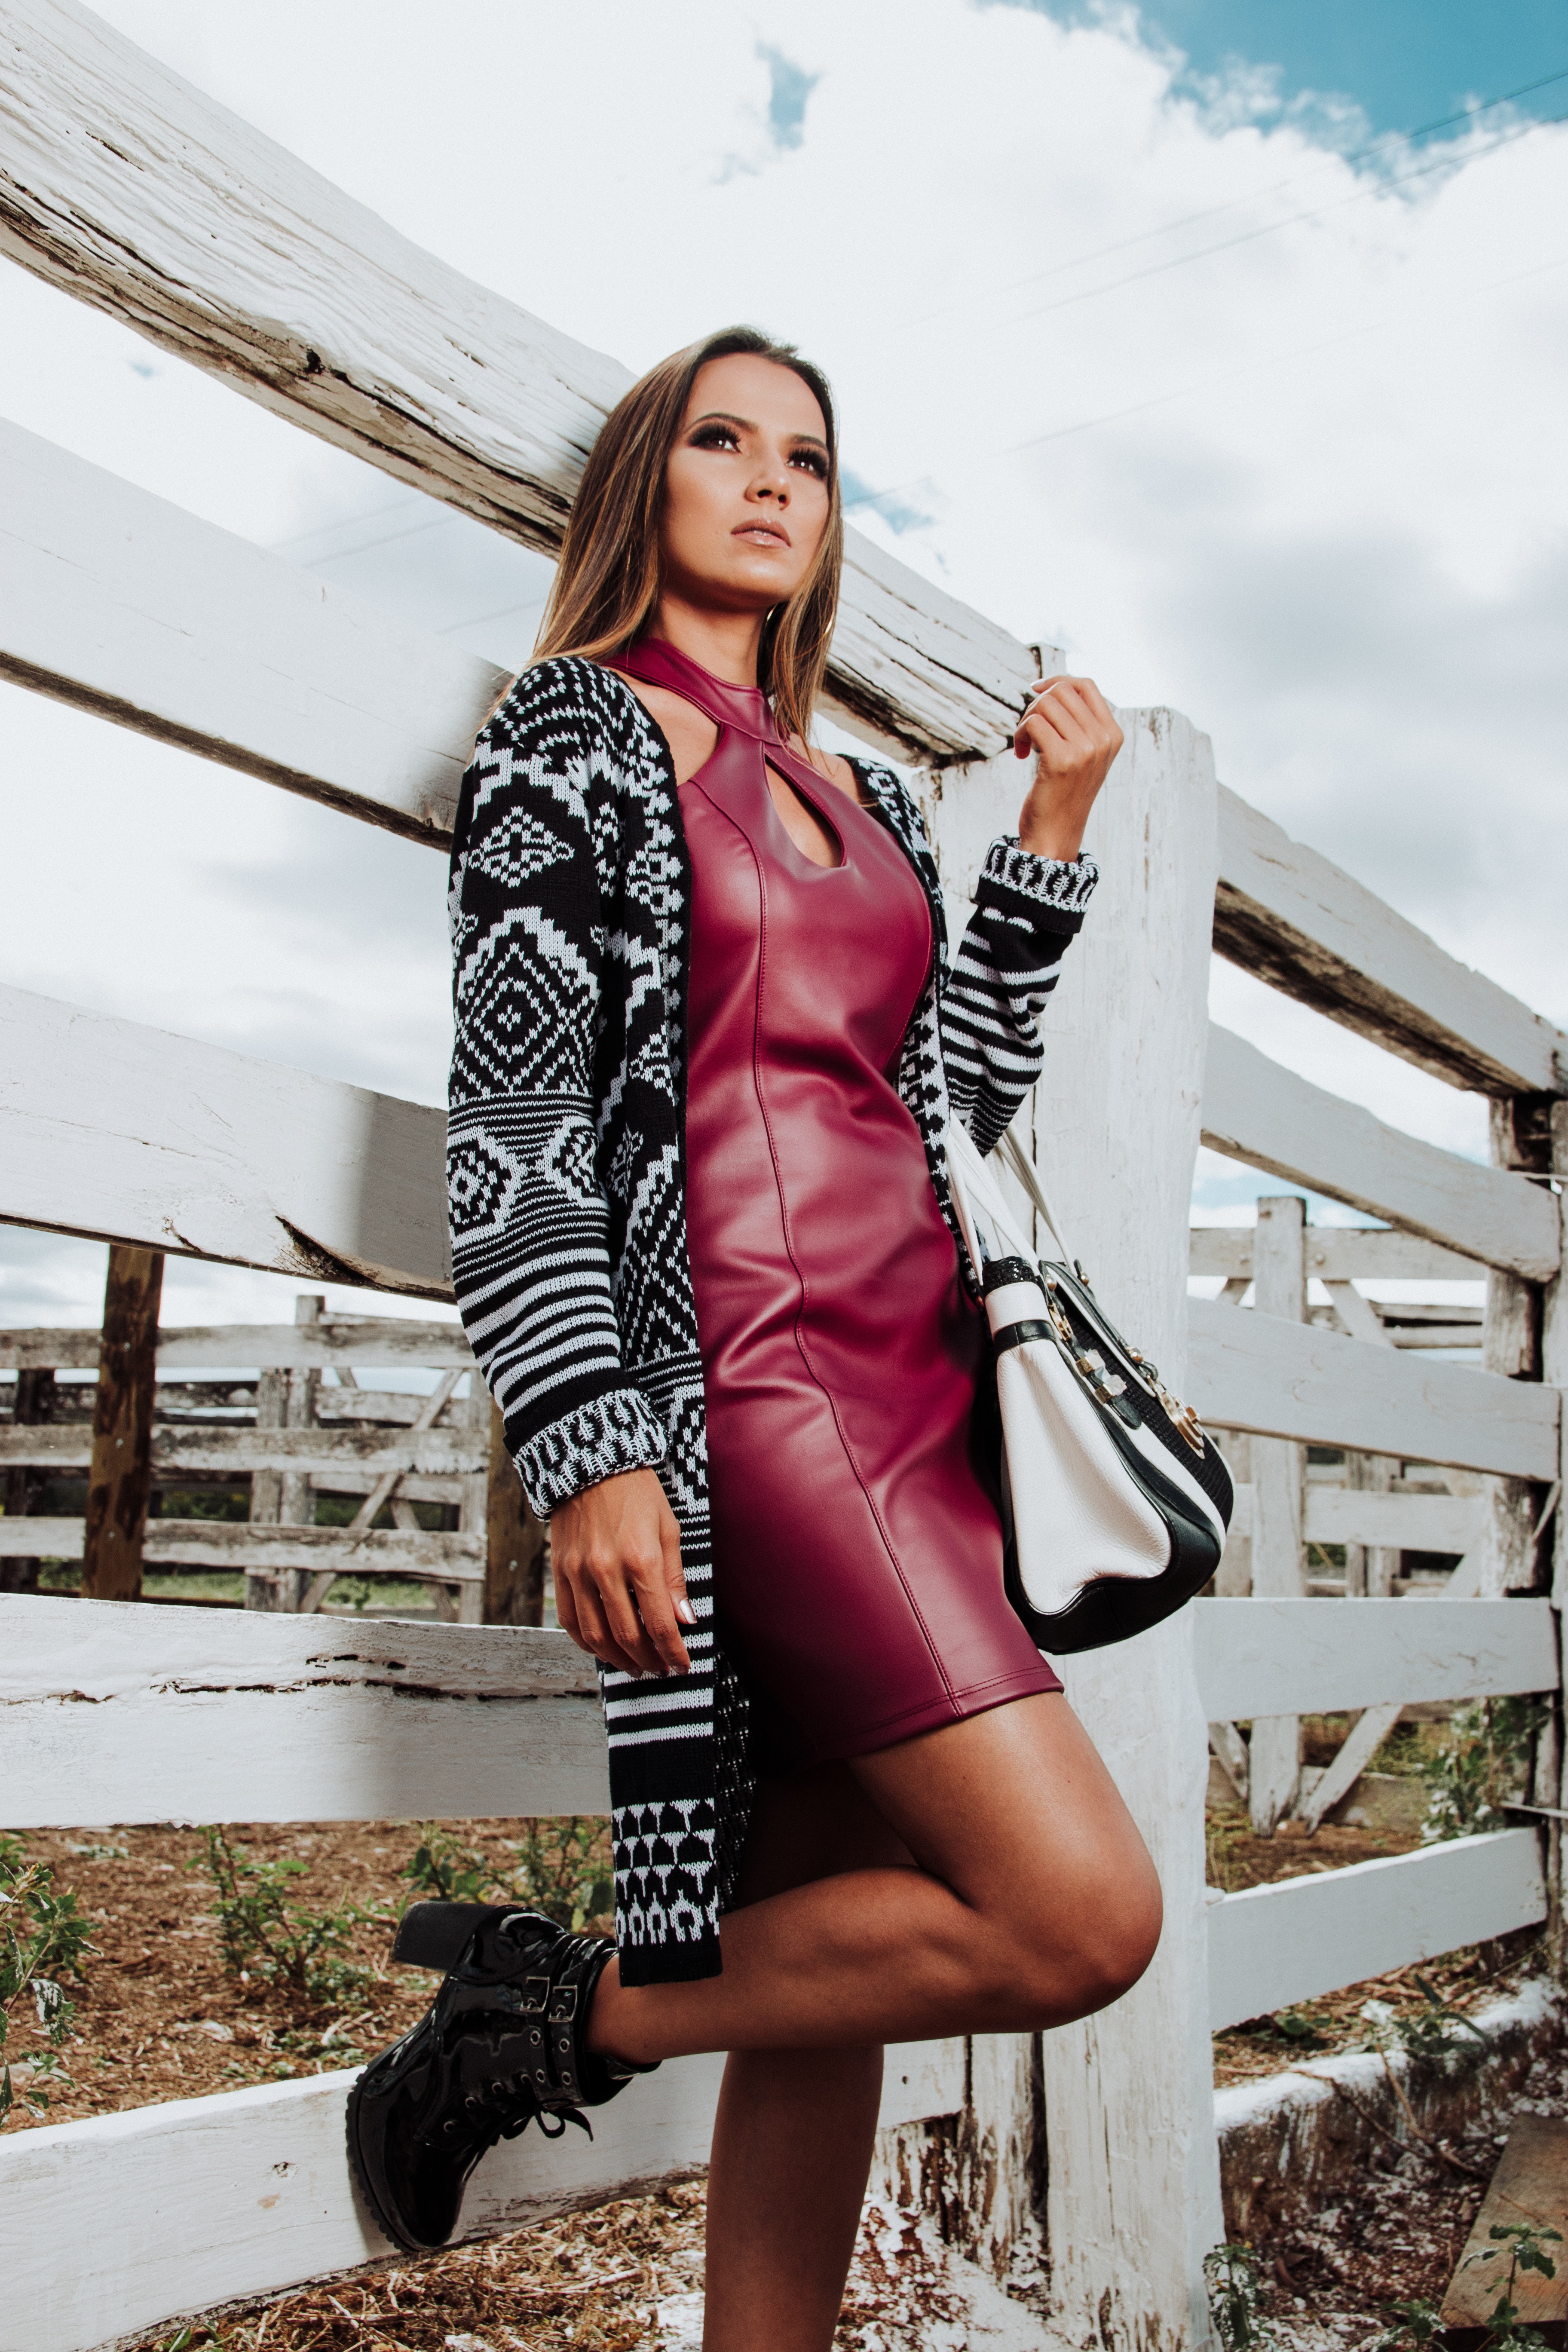
clothing, beauty, pink, dress, fashion, photo shoot, model, fashion model, leg, photography, street fashion, footwear, outerwear, long hair, thigh, style, magenta, latex clothing, jacket, fashion design, sleeve, shoe